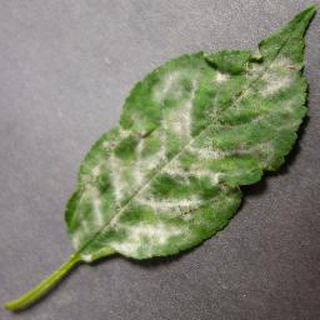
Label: cherry_powdery_mildew